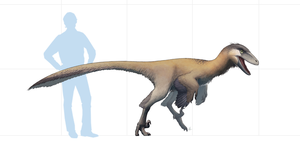
Les Troodontinae forment une sous-famille éteinte de dinosaures théropodes de la famille des troodontidés. Ce sont des Troodontidae de taille moyenne à grande, ayant vécu au cours du Crétacé en Amérique du Nord et en Asie.
Latenivenatrix est un genre éteint de dinosaures théropodes de la famille des troodontidés. Le genre n'est connu que par une seule espèce, L. mcmasterae, décrite en 2017 à partir de vestiges précédemment identifiés comme appartenant au genre Troodon, devenu pour beaucoup de paléontologues un nonem dubium, un nom douteux.